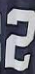
Number: 2